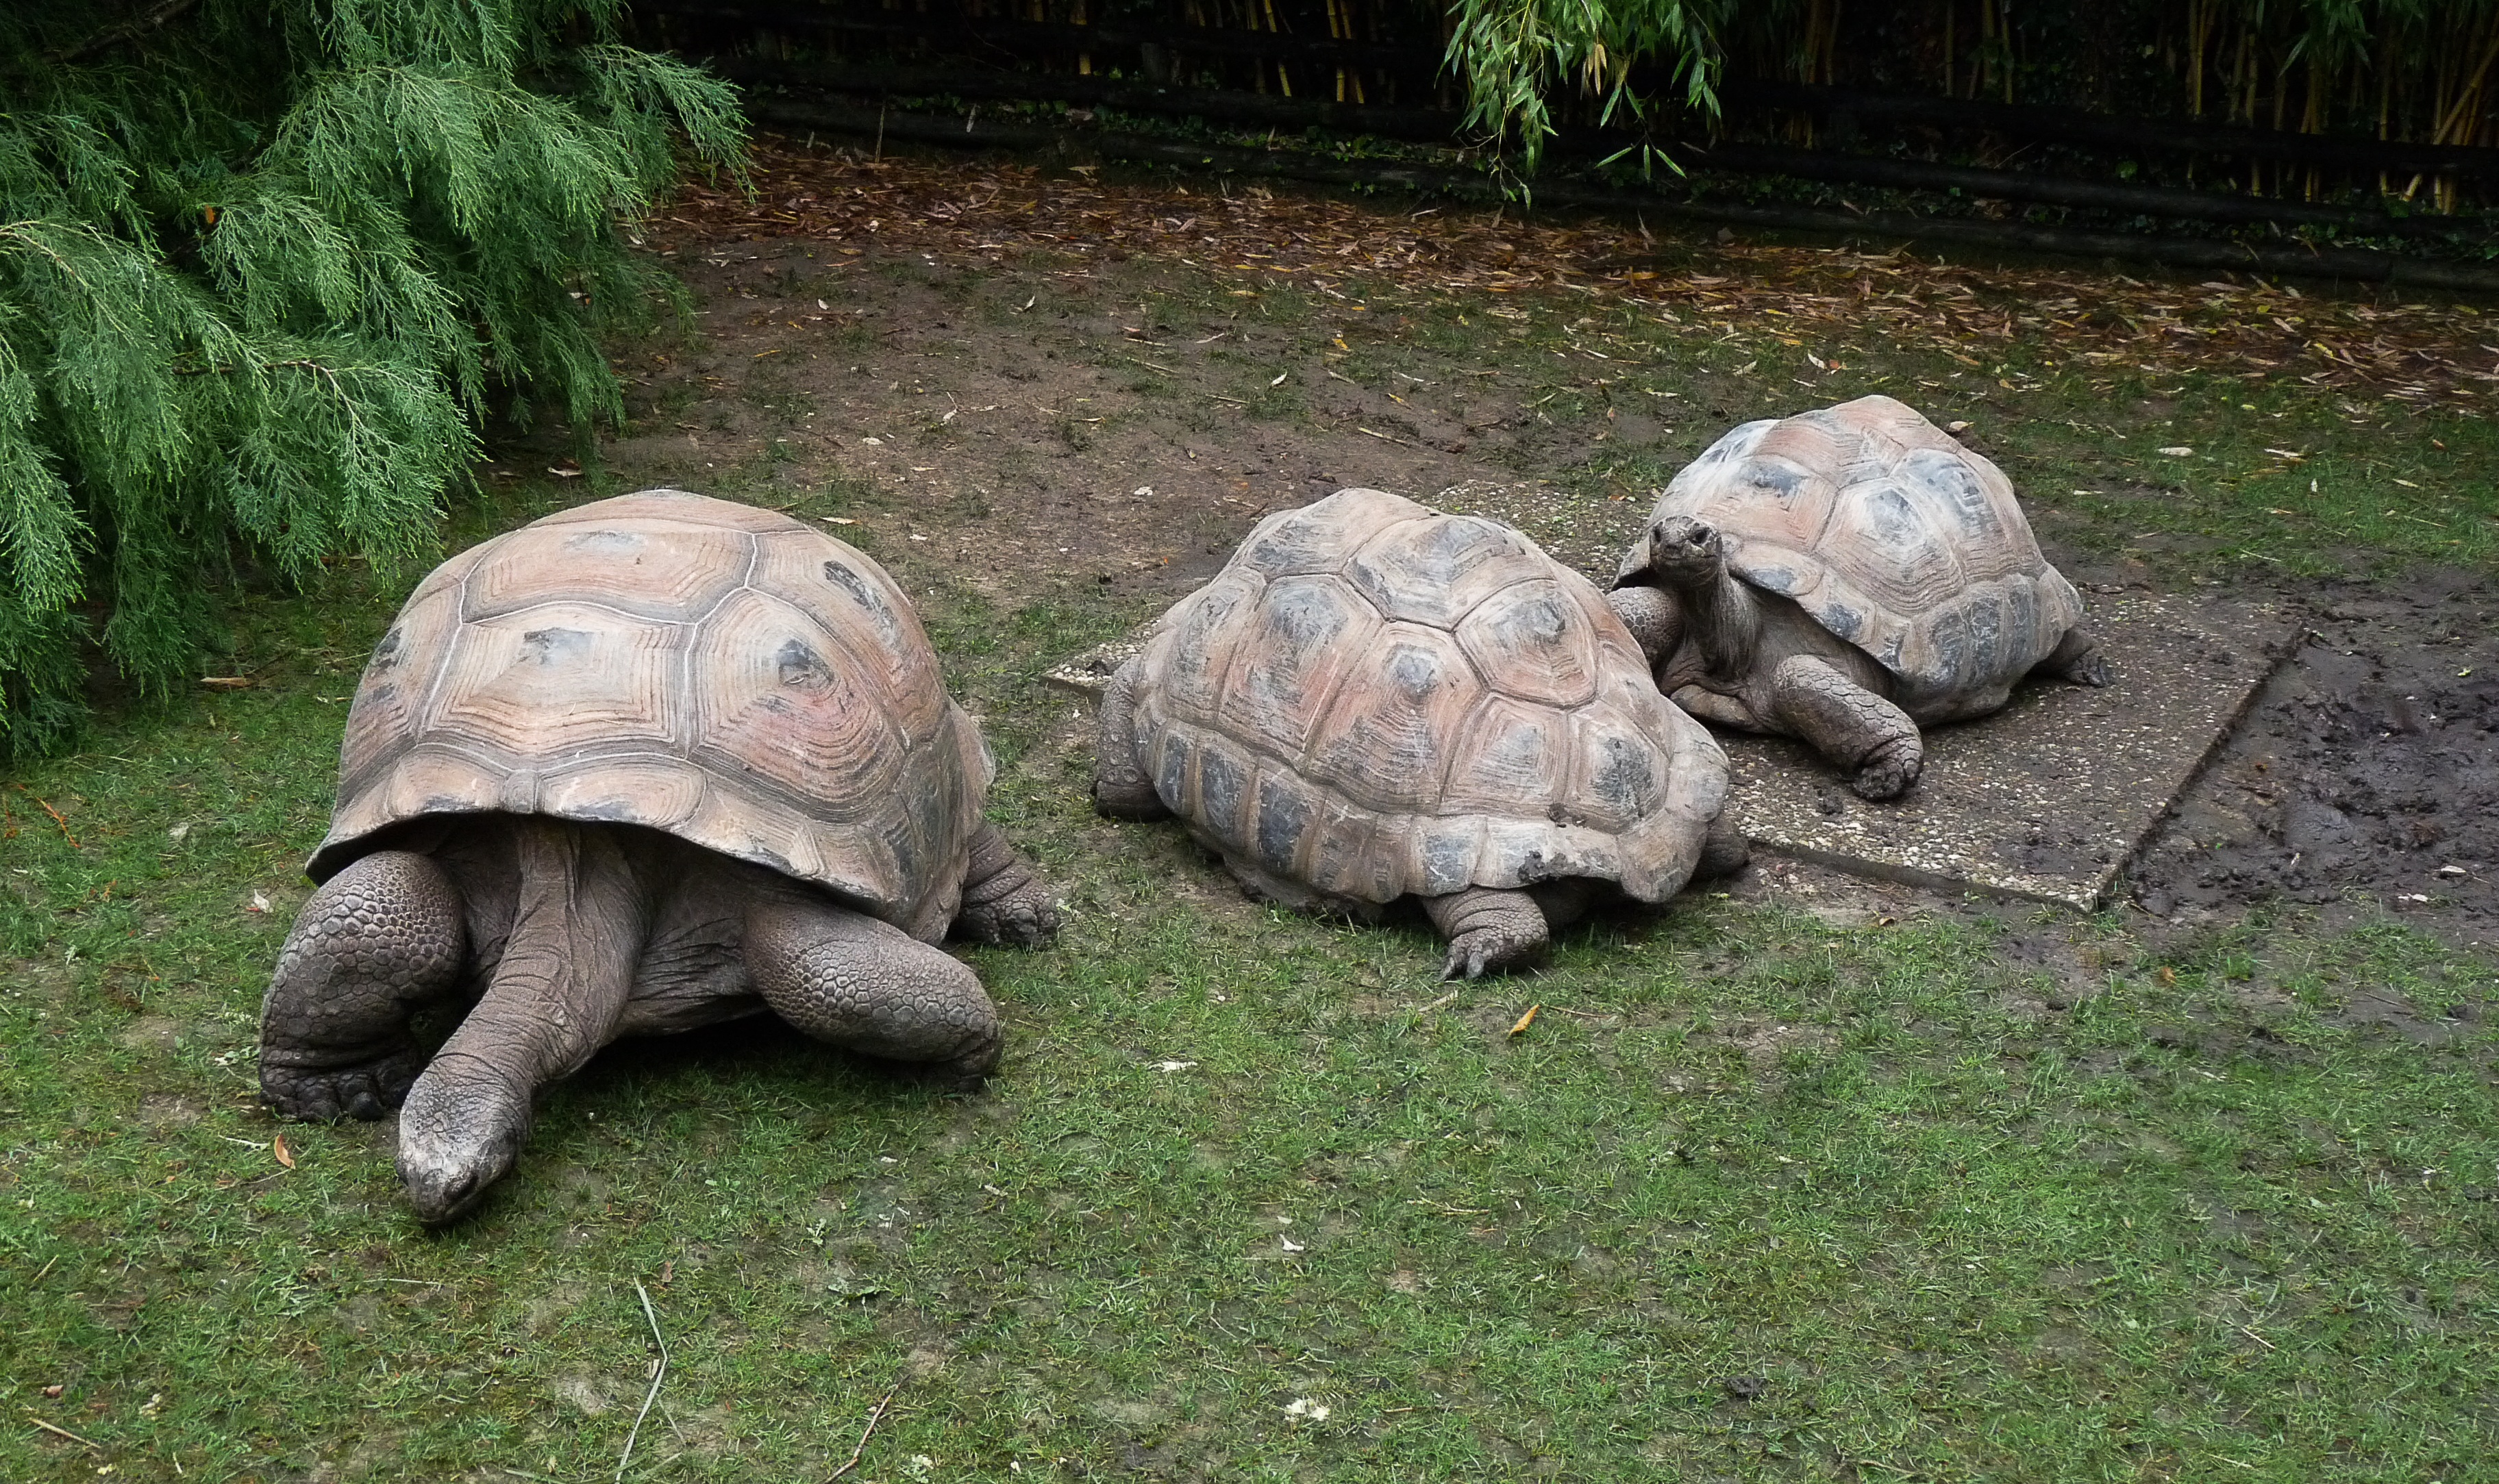
wildlife, zoo, turtle, reptile, fauna, tortoise, vertebrate, turtles, scales, carapace, common snapping turtle